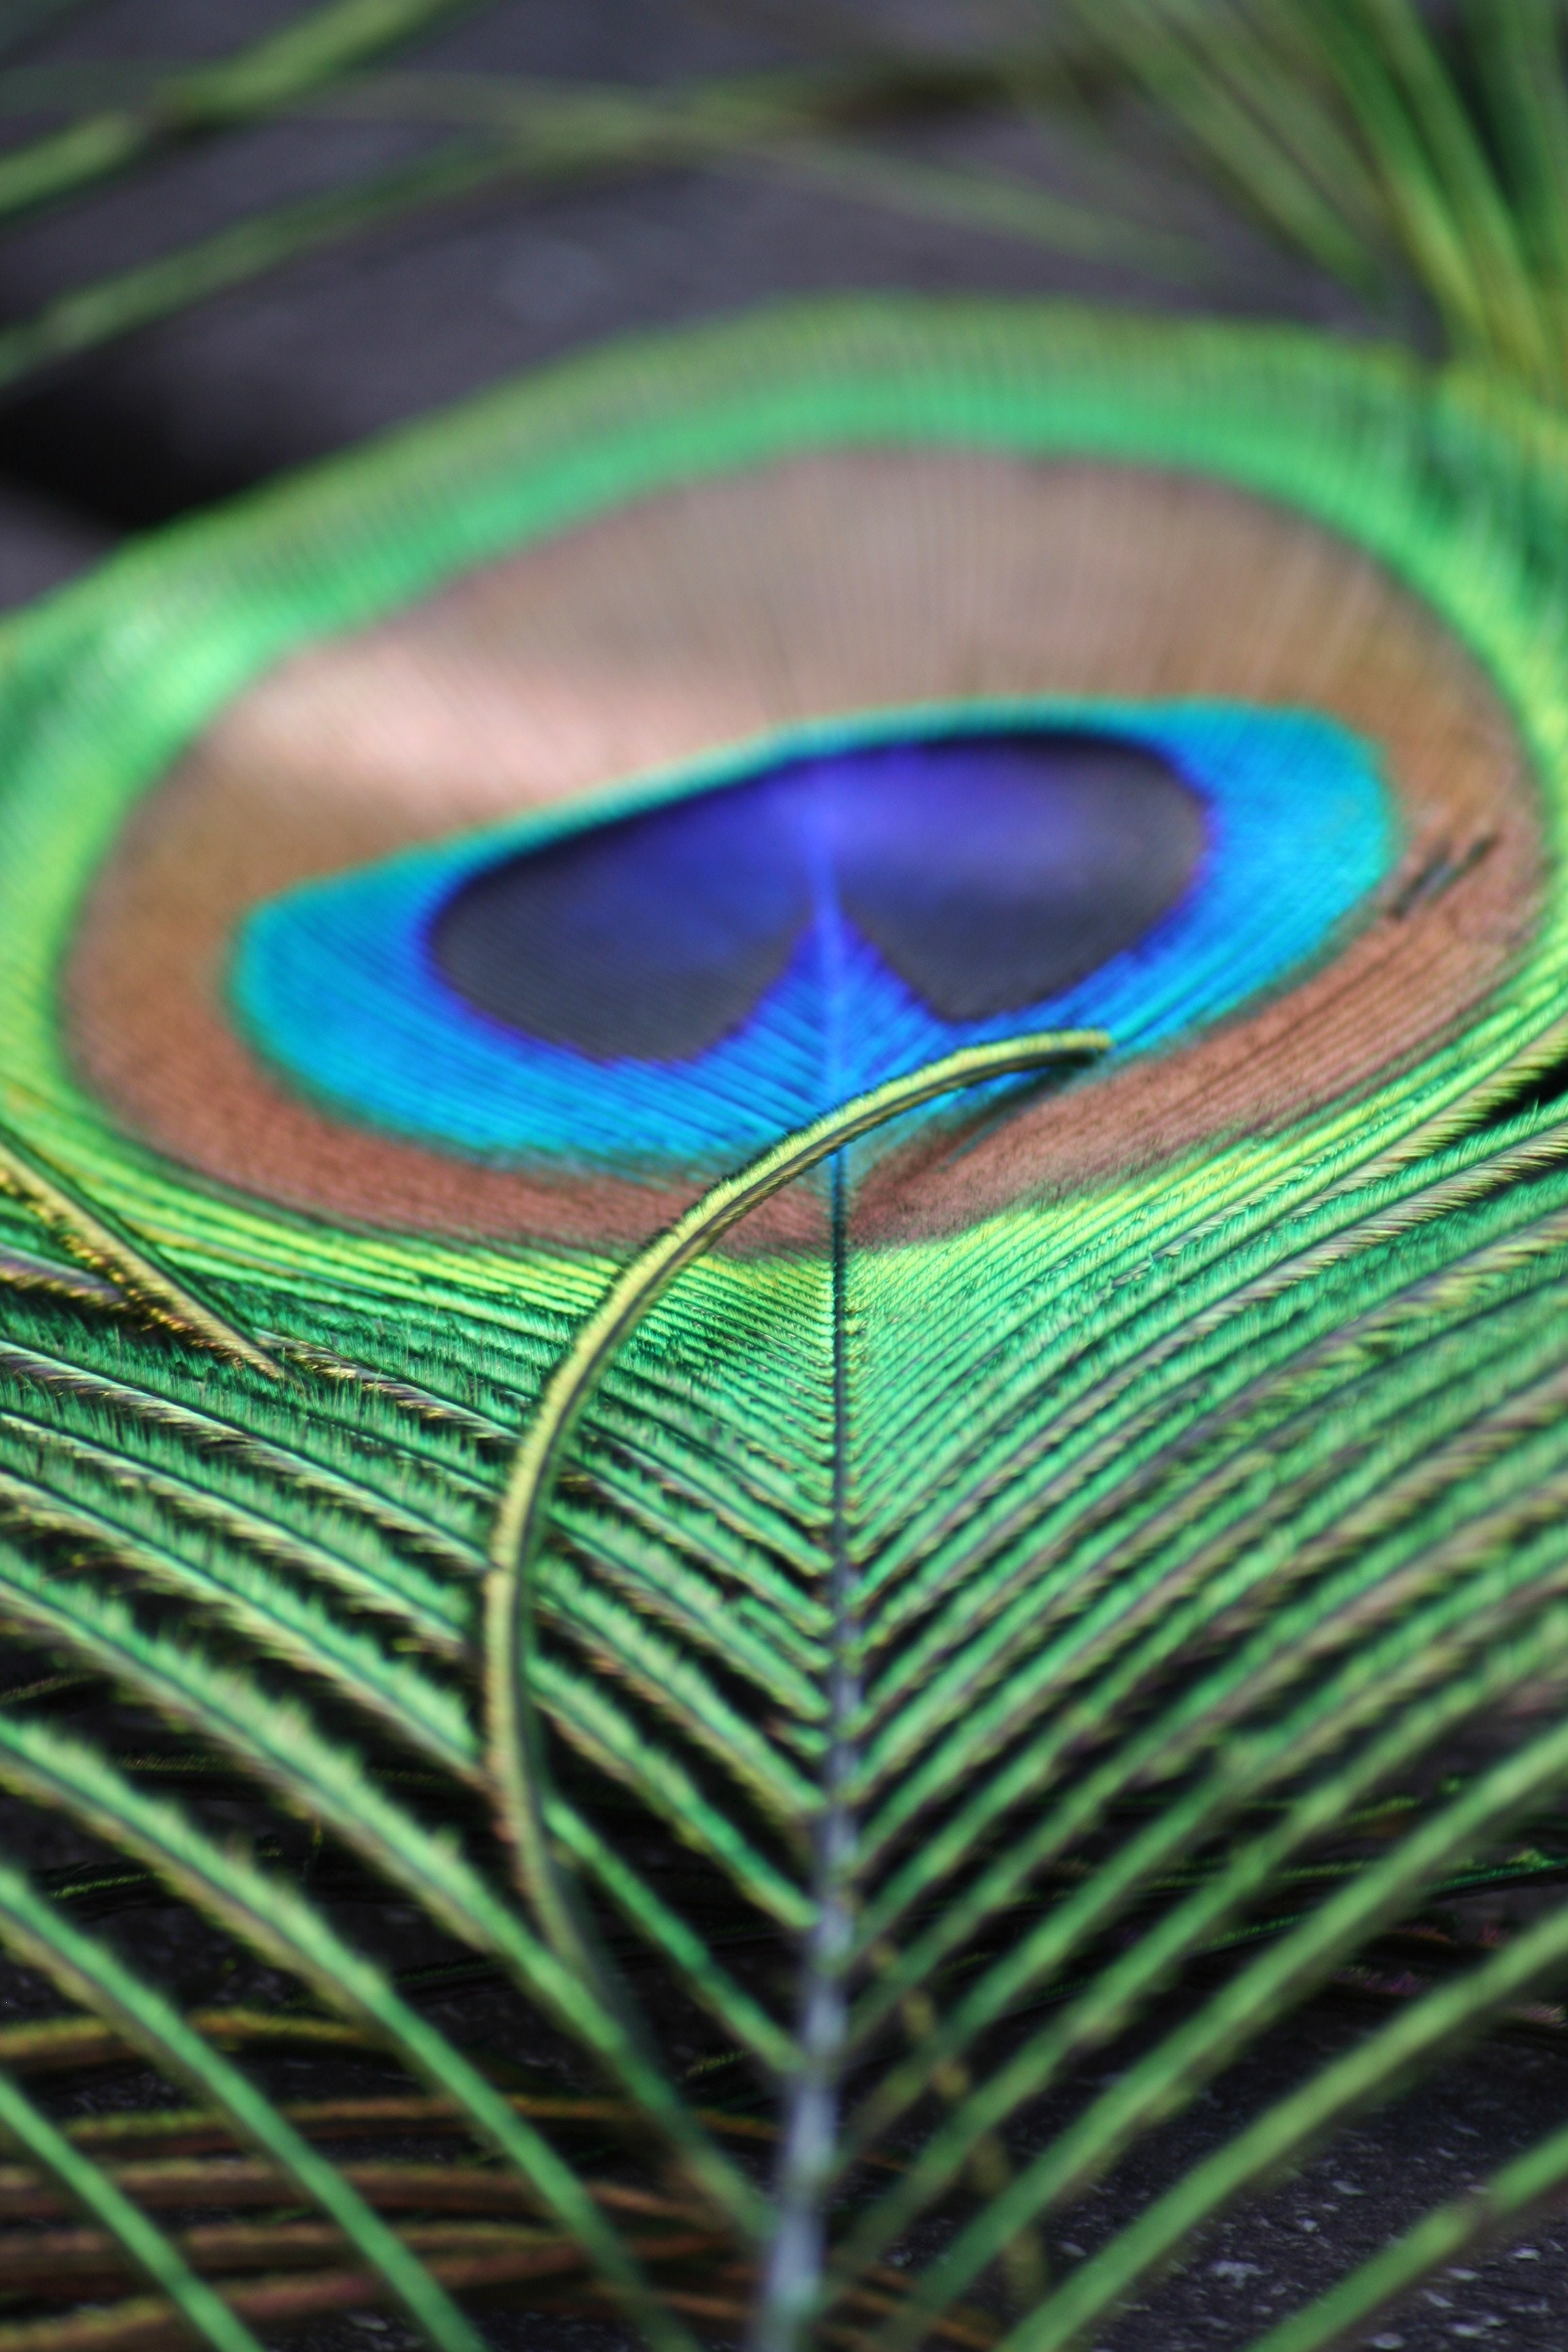
feather, close up, macro photography, organism, symmetry, natural material